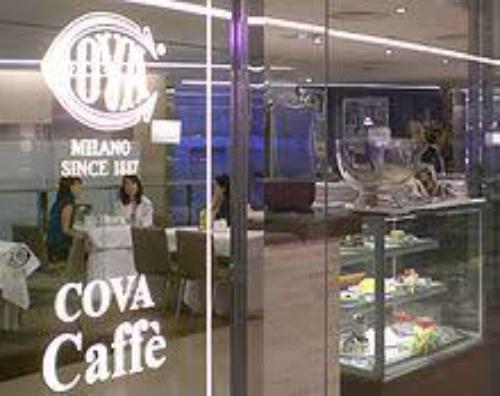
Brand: Caffe Cova
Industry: Food